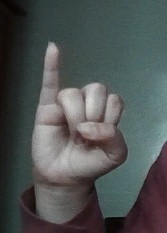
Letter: meem